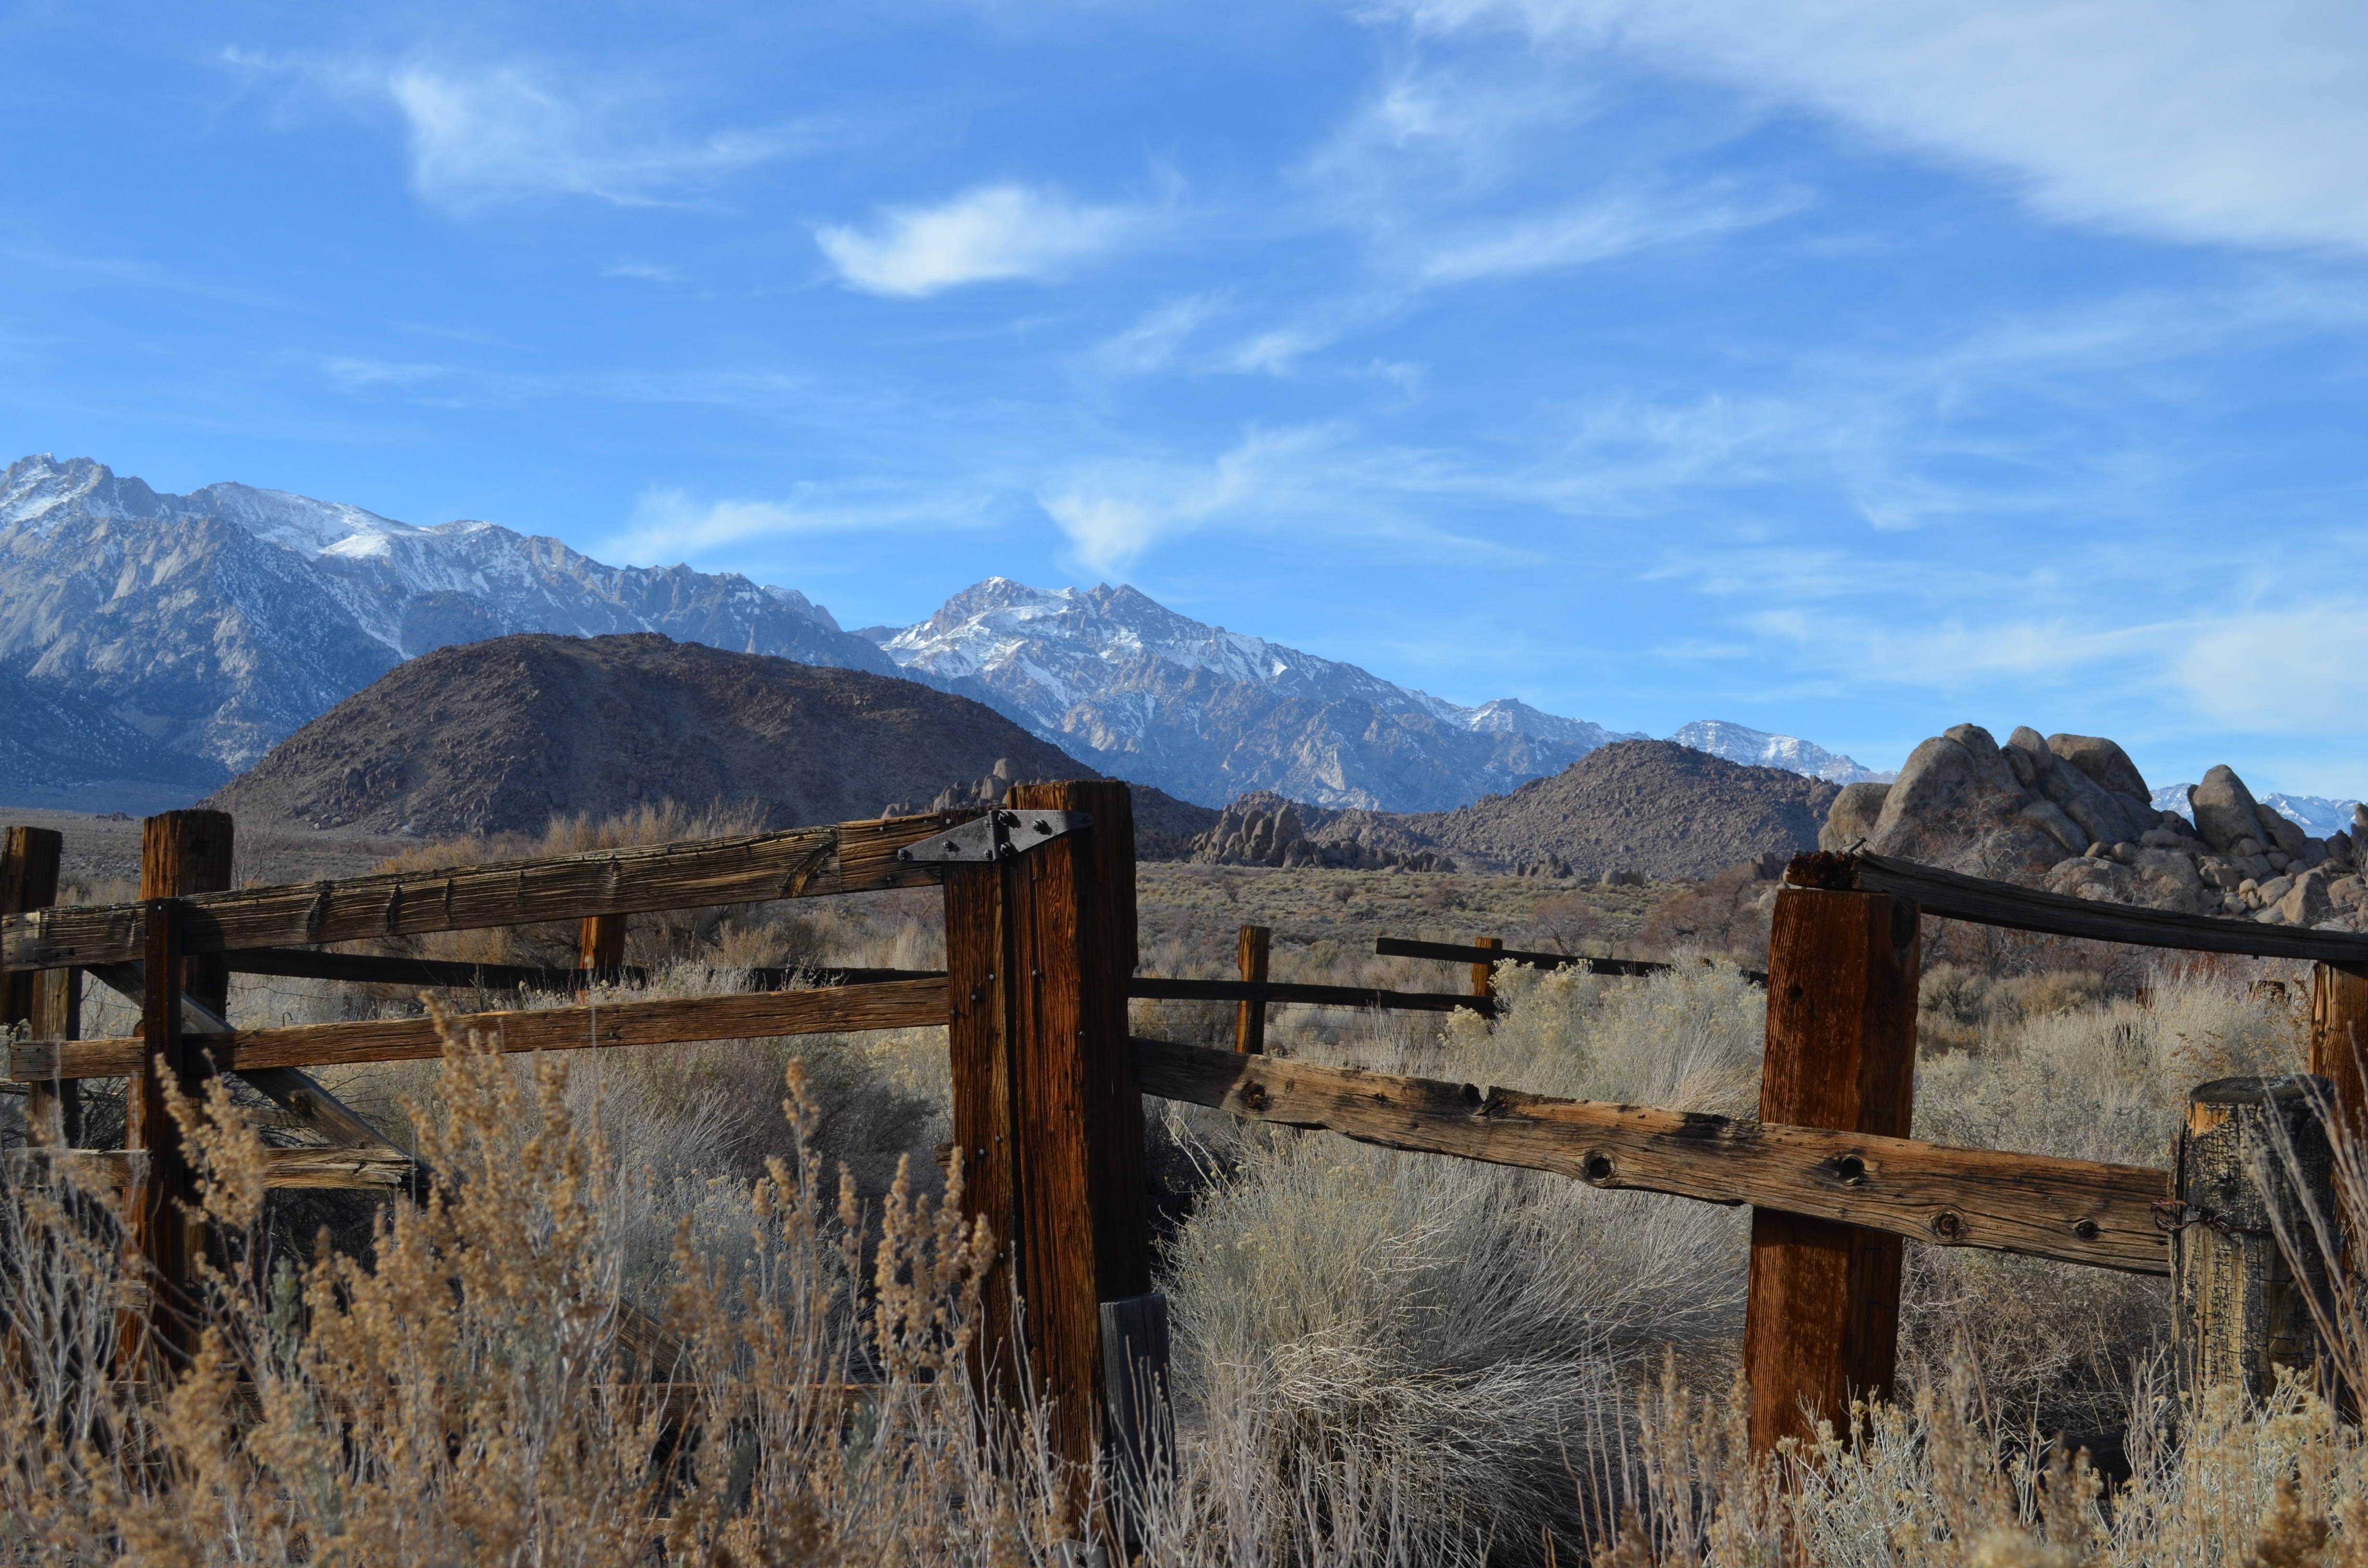
landscape, nature, rock, wilderness, mountain, fence, valley, mountain range, geology, mountains, ruins, western, lone pine, mountainous landforms